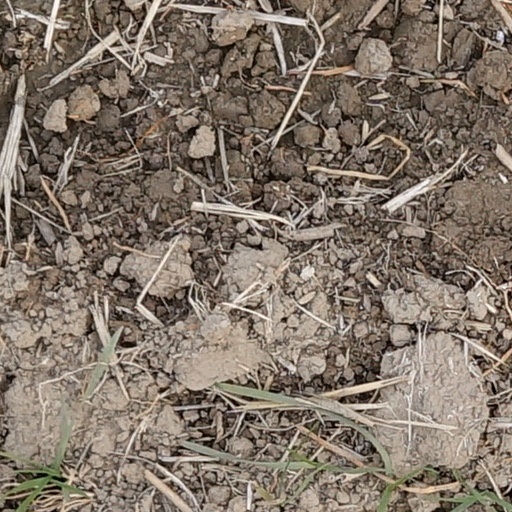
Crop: wheat